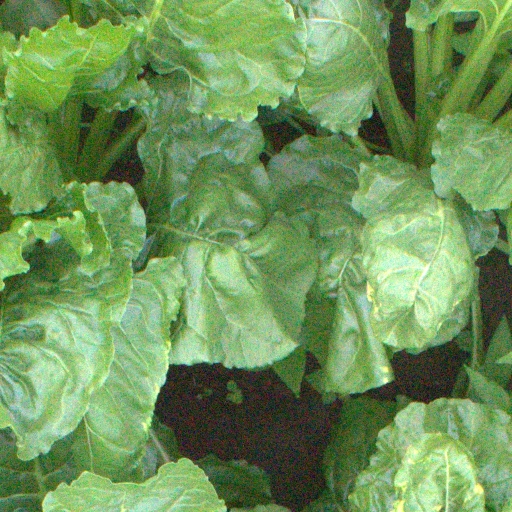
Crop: sugar beet